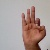
The image shows a hand gesture representing the letter 'F' in Indian Sign Language.